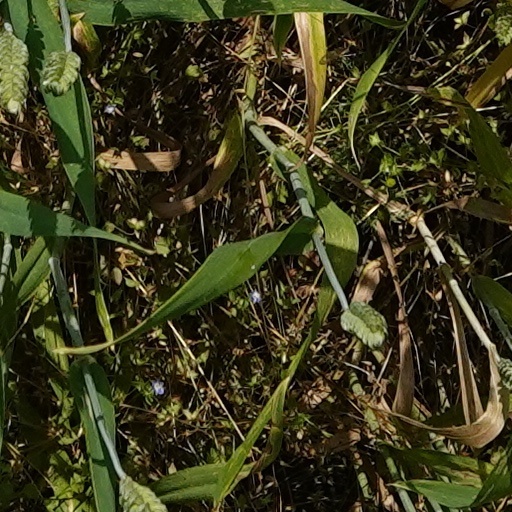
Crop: wheat